ILC Dover

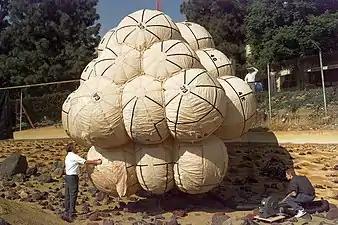
The Pathfinder air bags are tested in June 1995

Since the mid-1970s, ILC has designed and produced products for chemical and biological protection. Currently, ILC designs and produces respirators, masks, and suits used to protect against chemical, biological, radiological and nuclear (CBRN) threats. The products are used by U.S. military troops, federal employees, scientists and health care workers.